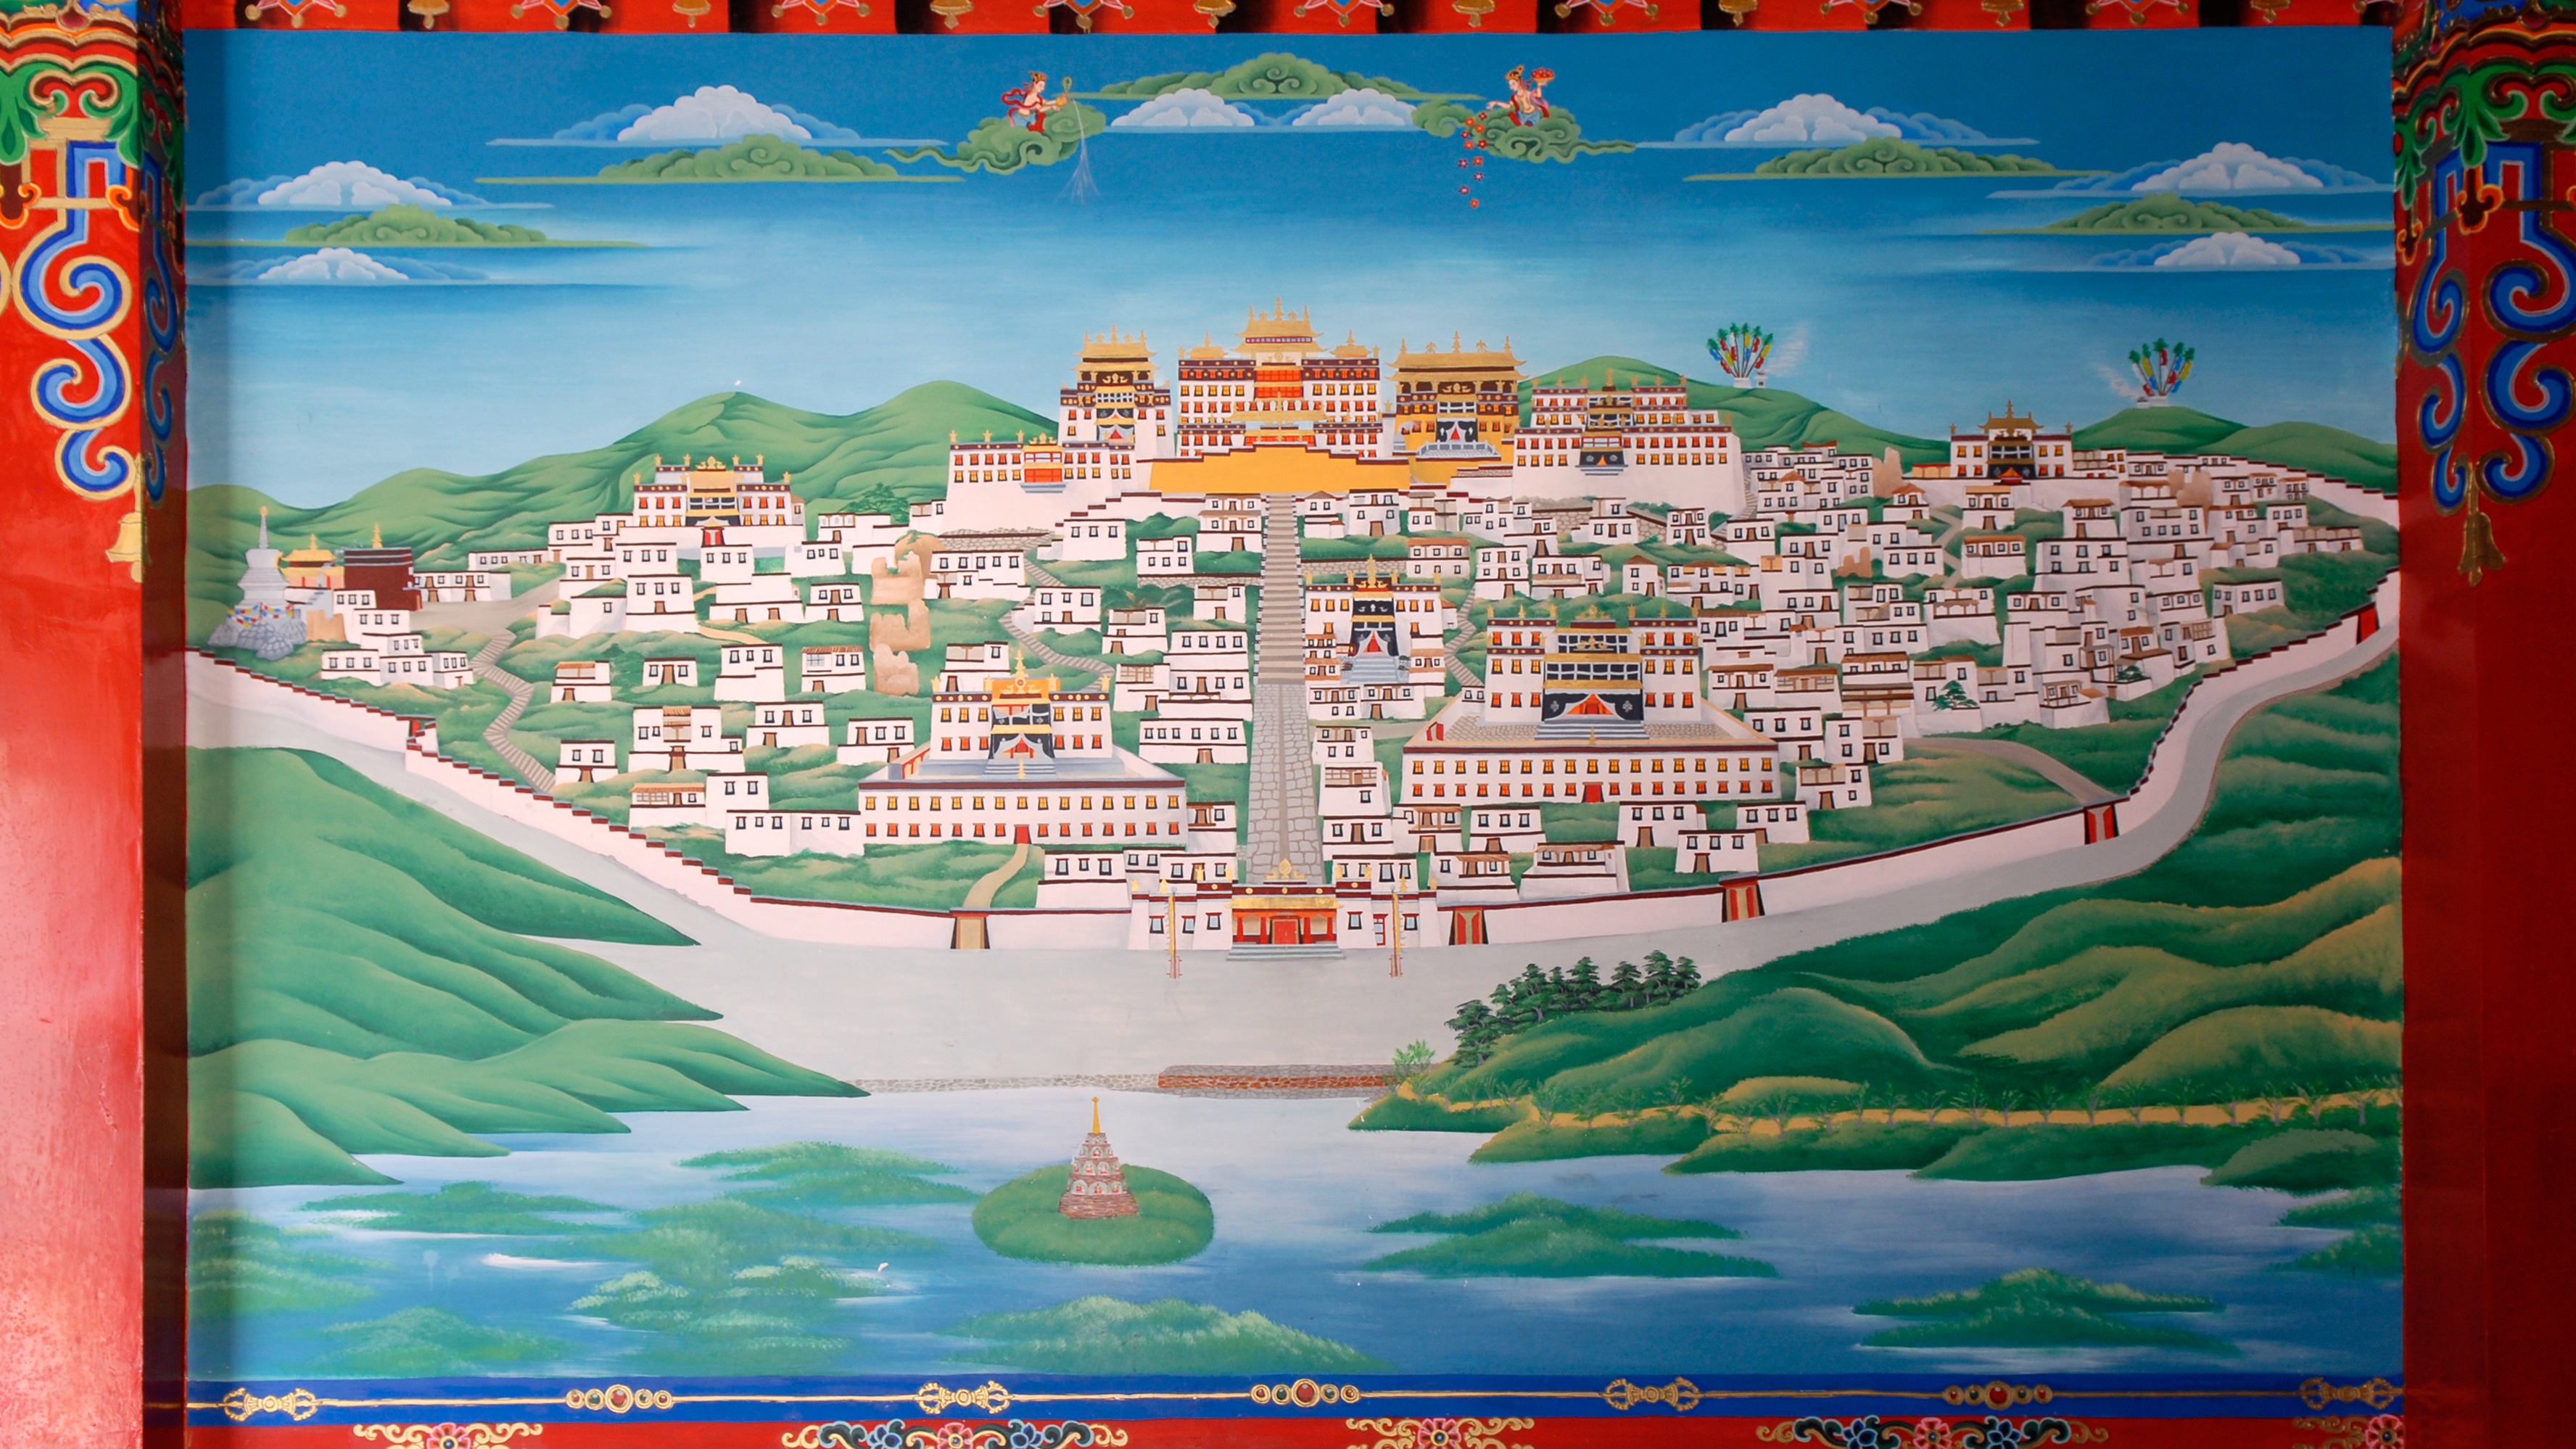
chinese, buddhism, painting, monastery, mural, image, china, screenshot, lijiang